WTXF-TV

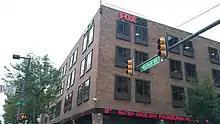
Channel 29 has operated from this building at the corner of 4th and Market streets since 1972.

Taft also expanded channel 29's local sports coverage. In 1971, channel 29 began telecasting road games of the Philadelphia Flyers of the NHL. The station also telecast the Philadelphia 76ers of the NBA, Philadelphia Freedoms of World TeamTennis, Philadelphia Wings lacrosse, and road games of the Philadelphia Bell of the short-lived World Football League in 1975 (the Bell had played on WPHL-TV in 1974). On August 29, 1975, the Bell were playing a televised contest against the Southern California Sun in Anaheim. The game began late at night because of the time difference, and WTAF-TV viewers never got to see the end of the 58-39 Sun victory, as the station signed off before the game was completed.